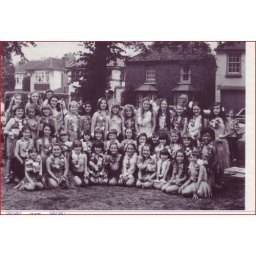
left behind  tree    looks like church hall1925 built by r t warren